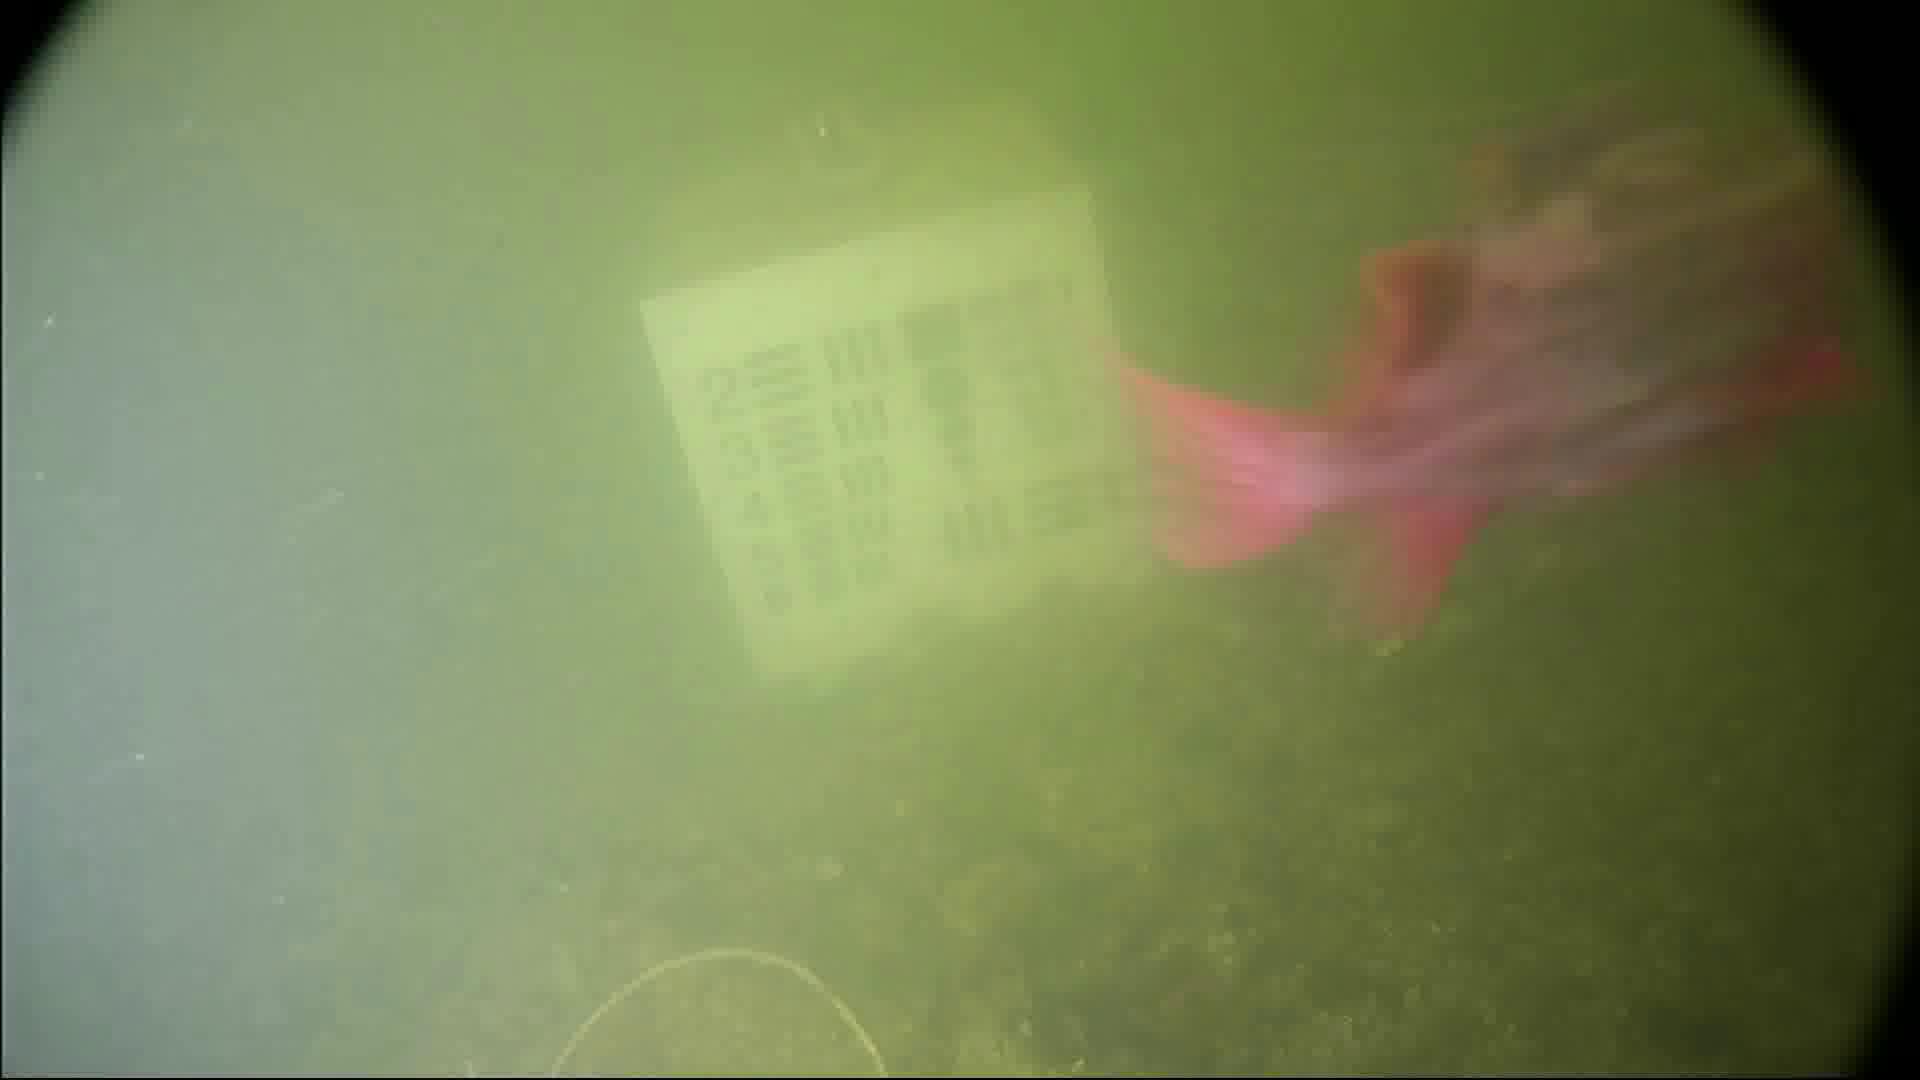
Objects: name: fish
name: crab